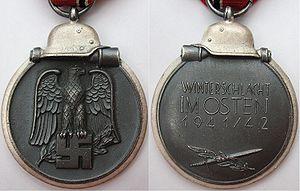
La médaille du front de l'Est était une décoration militaire du Troisième Reich, créée en 1942, pour commémorer le front de l'Est de l'armée allemande au cours de la période du 15 novembre 1941 au 15 avril 1942.